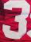
Number: 3